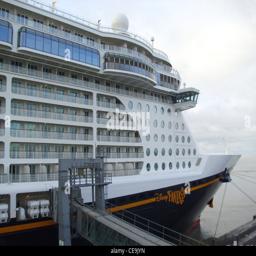
starboard front side of the cruise ship